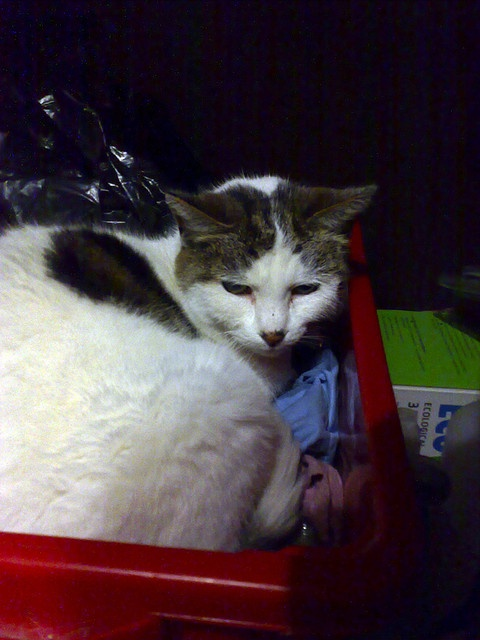
A cat sitting half asleep in a red basket.
A white and gray cat laying in a red cat bed.
a white cat is laying in a red case
a cat laying inside of a cart in a room
A big cat sitting in a red basket with other items